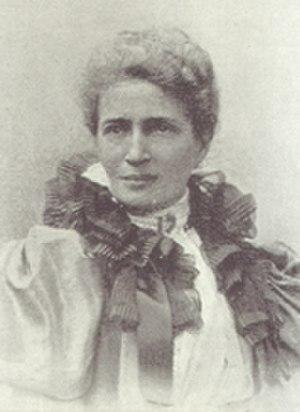
Anna Kuliscioff est une anarchiste et féministe russe influencée par Bakounine, qui fut ensuite militante marxiste.